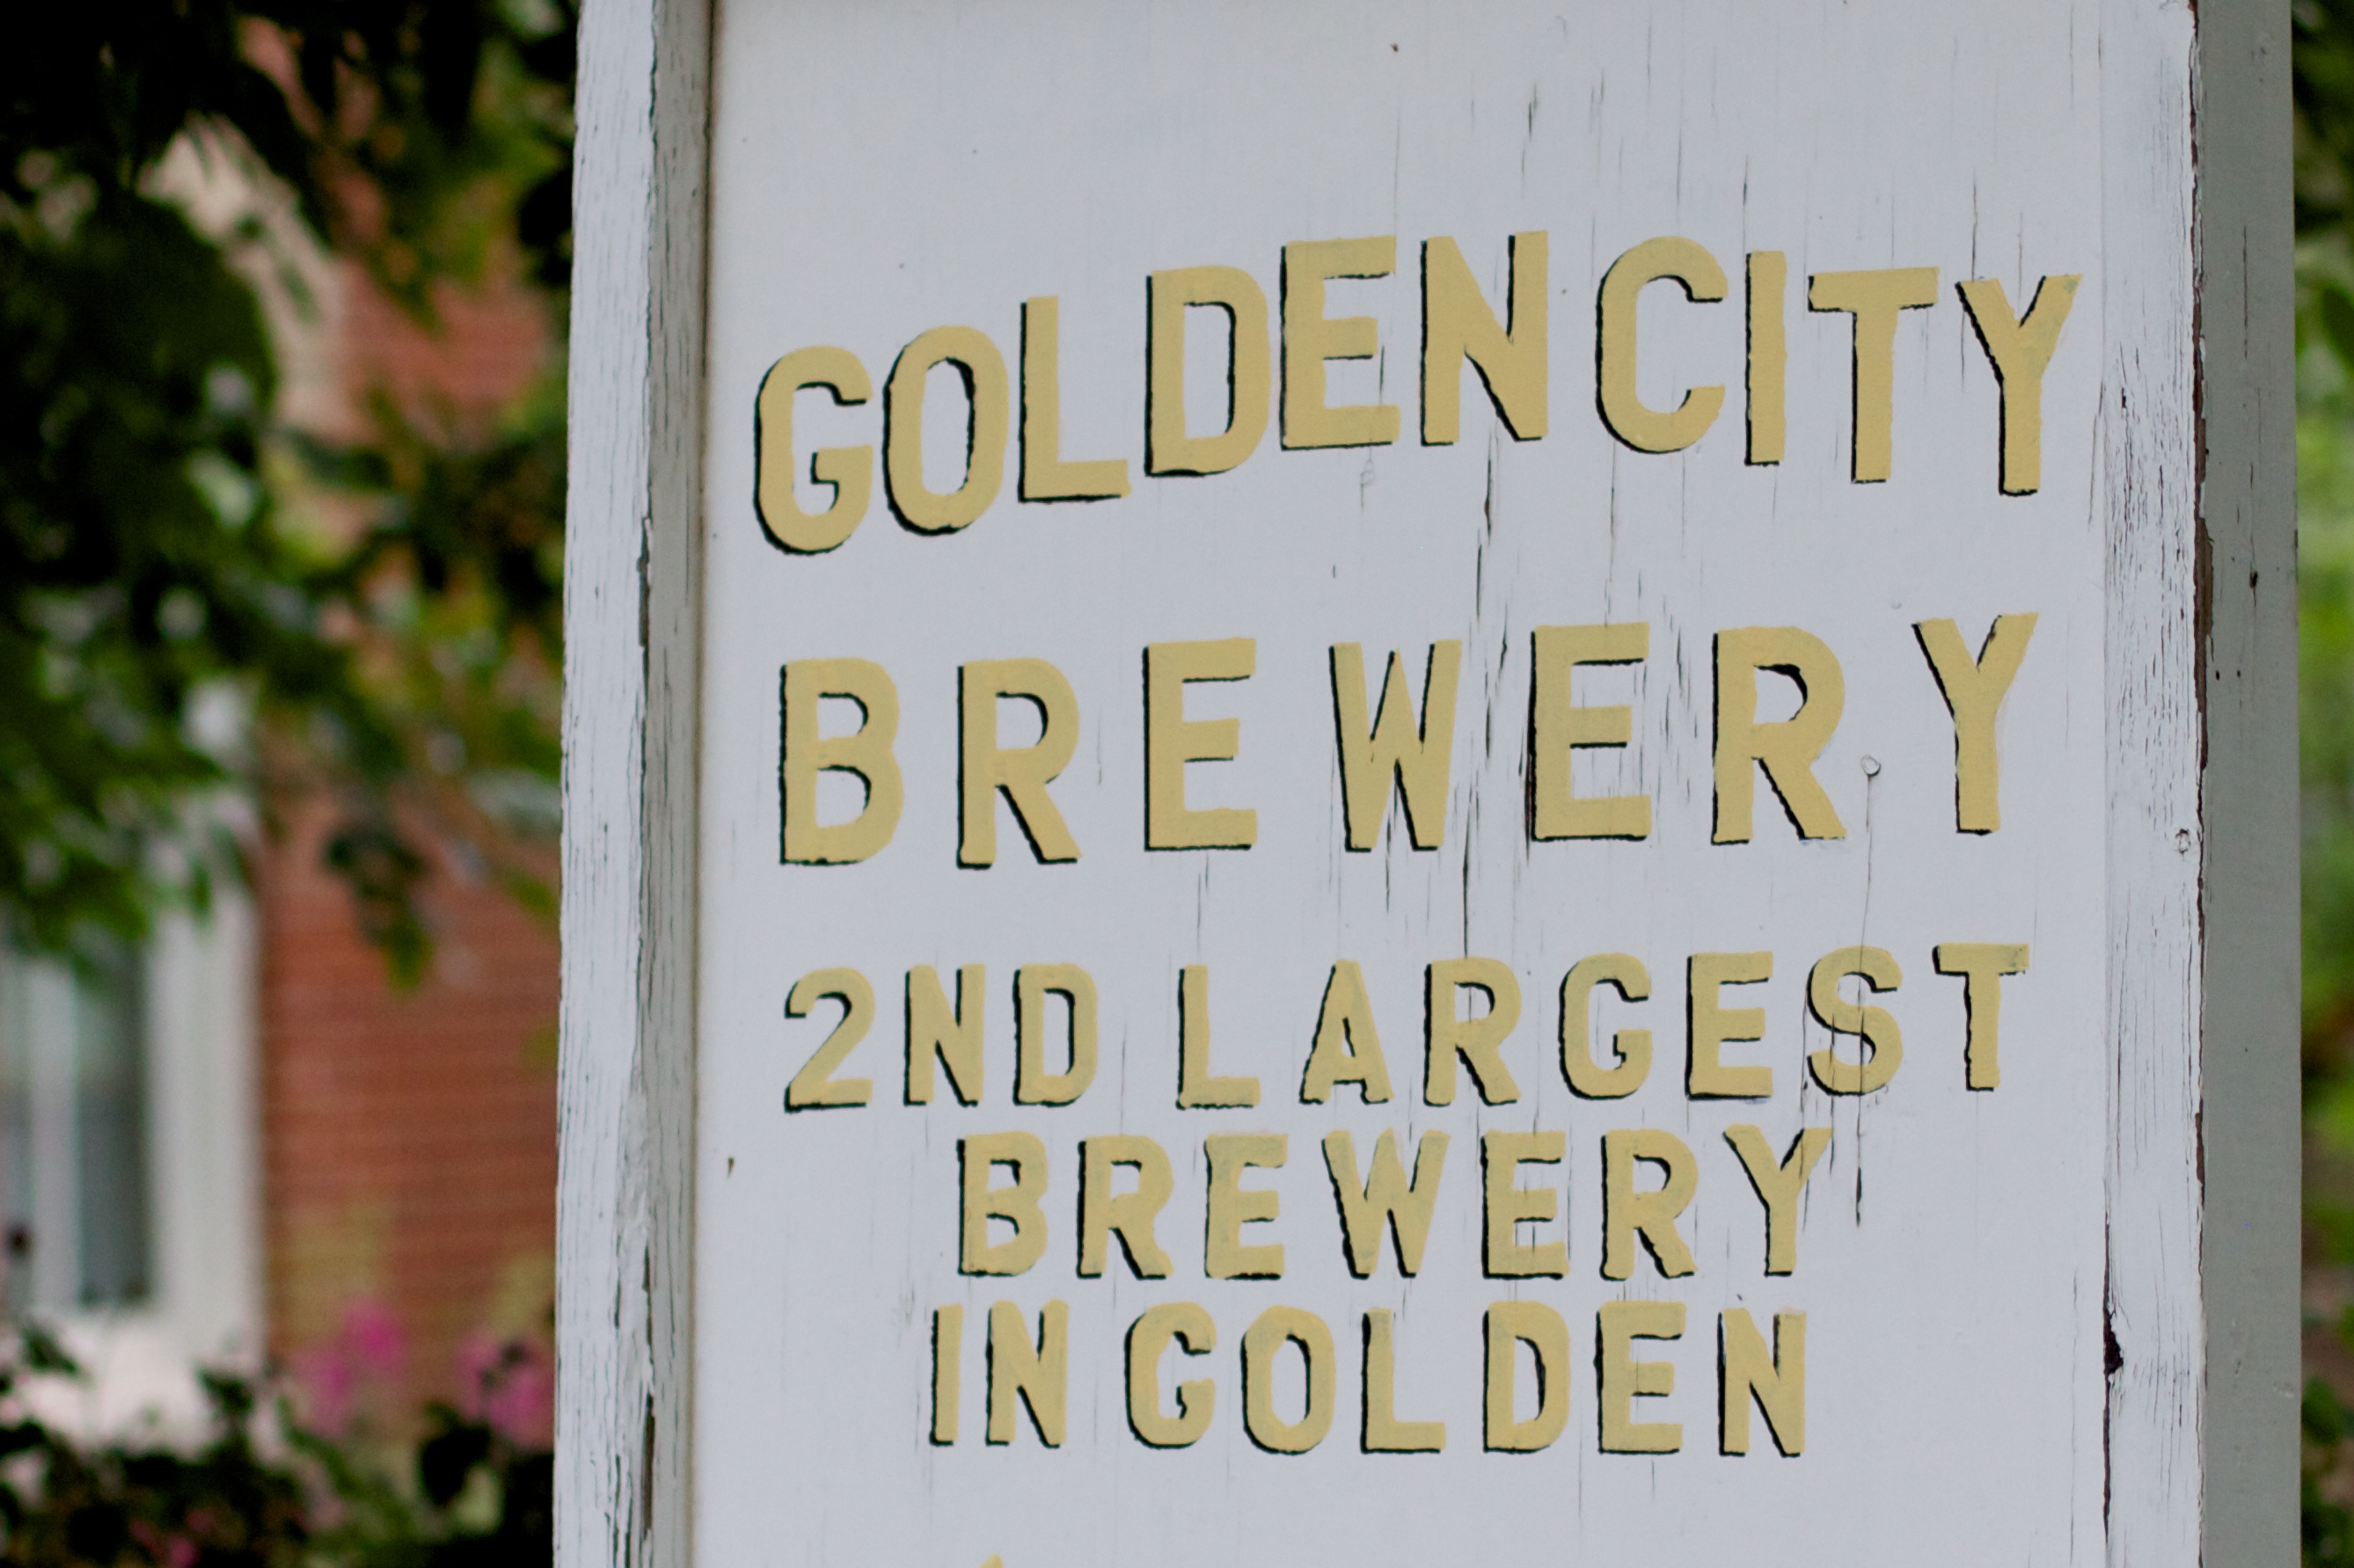
sign, community, odyssey